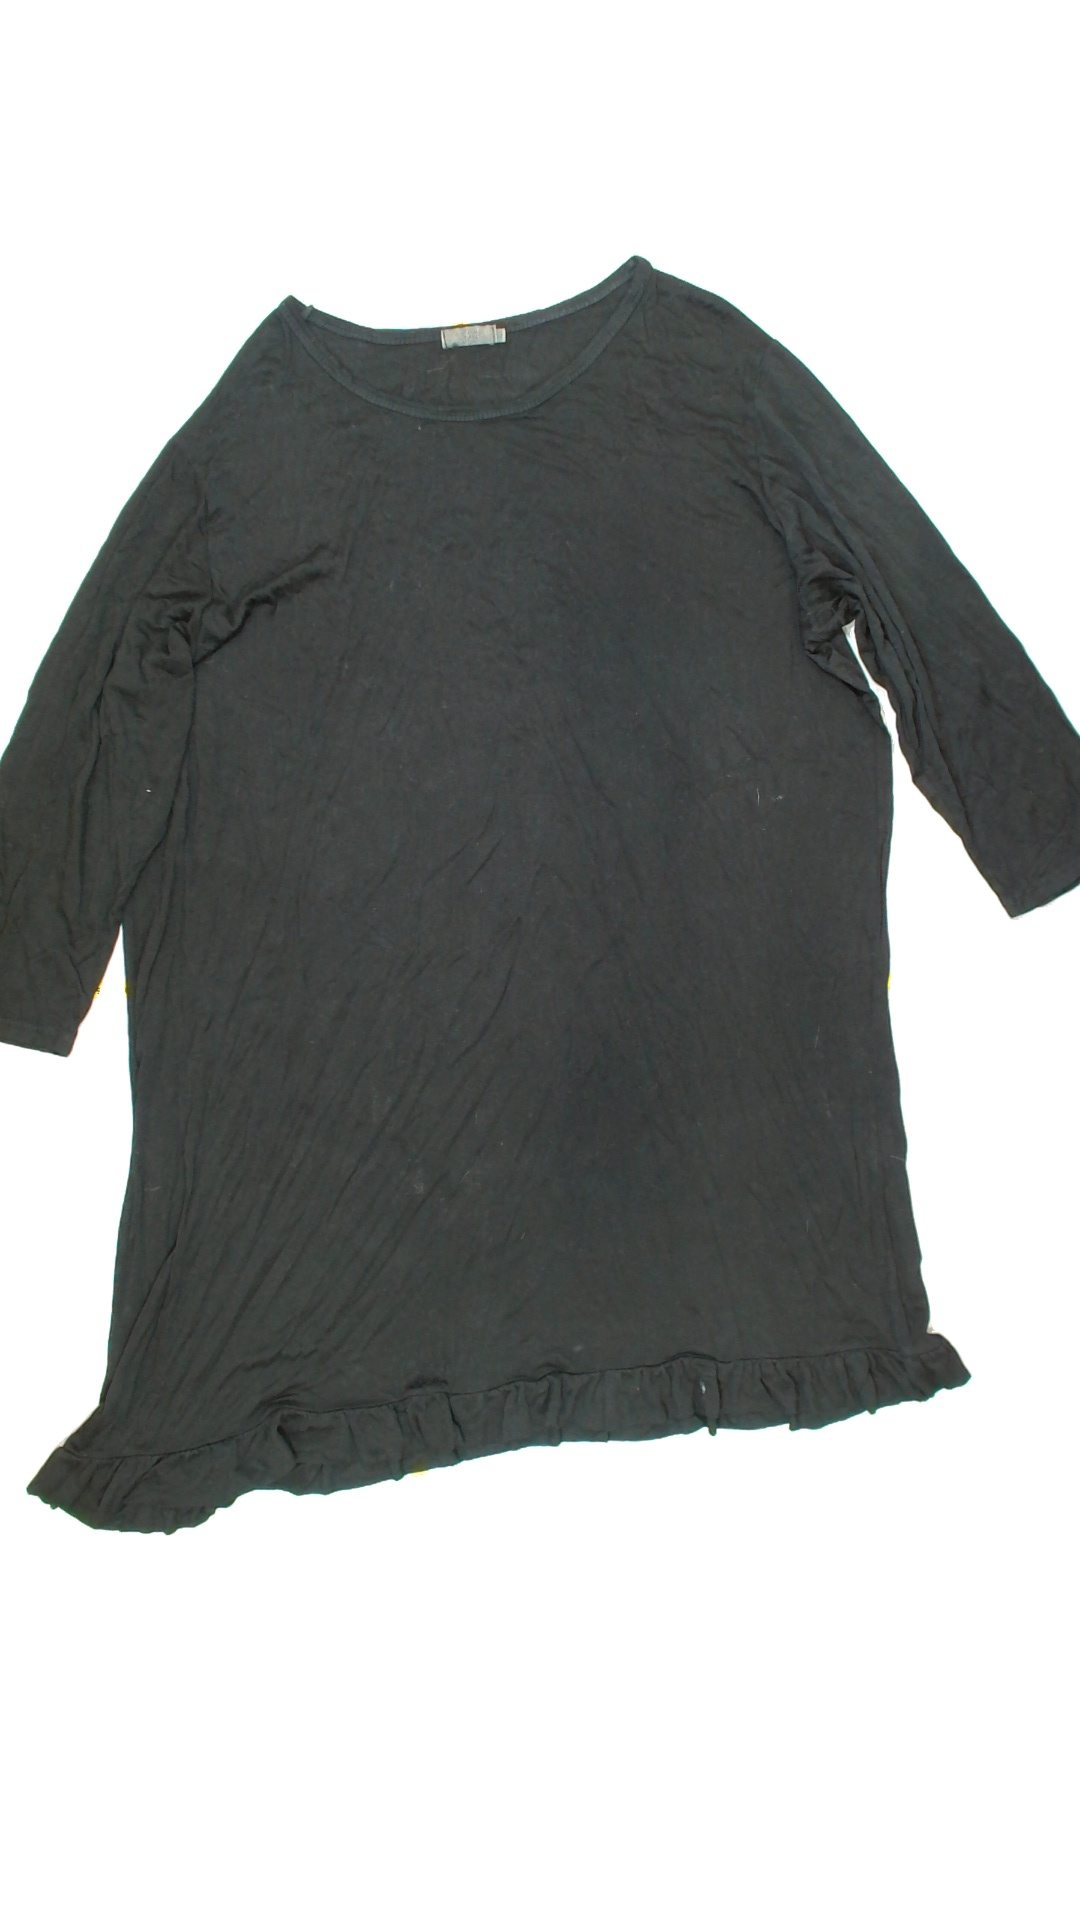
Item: Tunic (Ladies)
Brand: Not Applicable
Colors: Black
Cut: Long, Loose, C-collar
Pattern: Plain
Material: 100%viscose
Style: No trend
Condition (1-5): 3
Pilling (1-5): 4
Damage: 0
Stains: Yes
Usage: Export
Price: <50